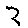
Label: 3